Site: brandenburg
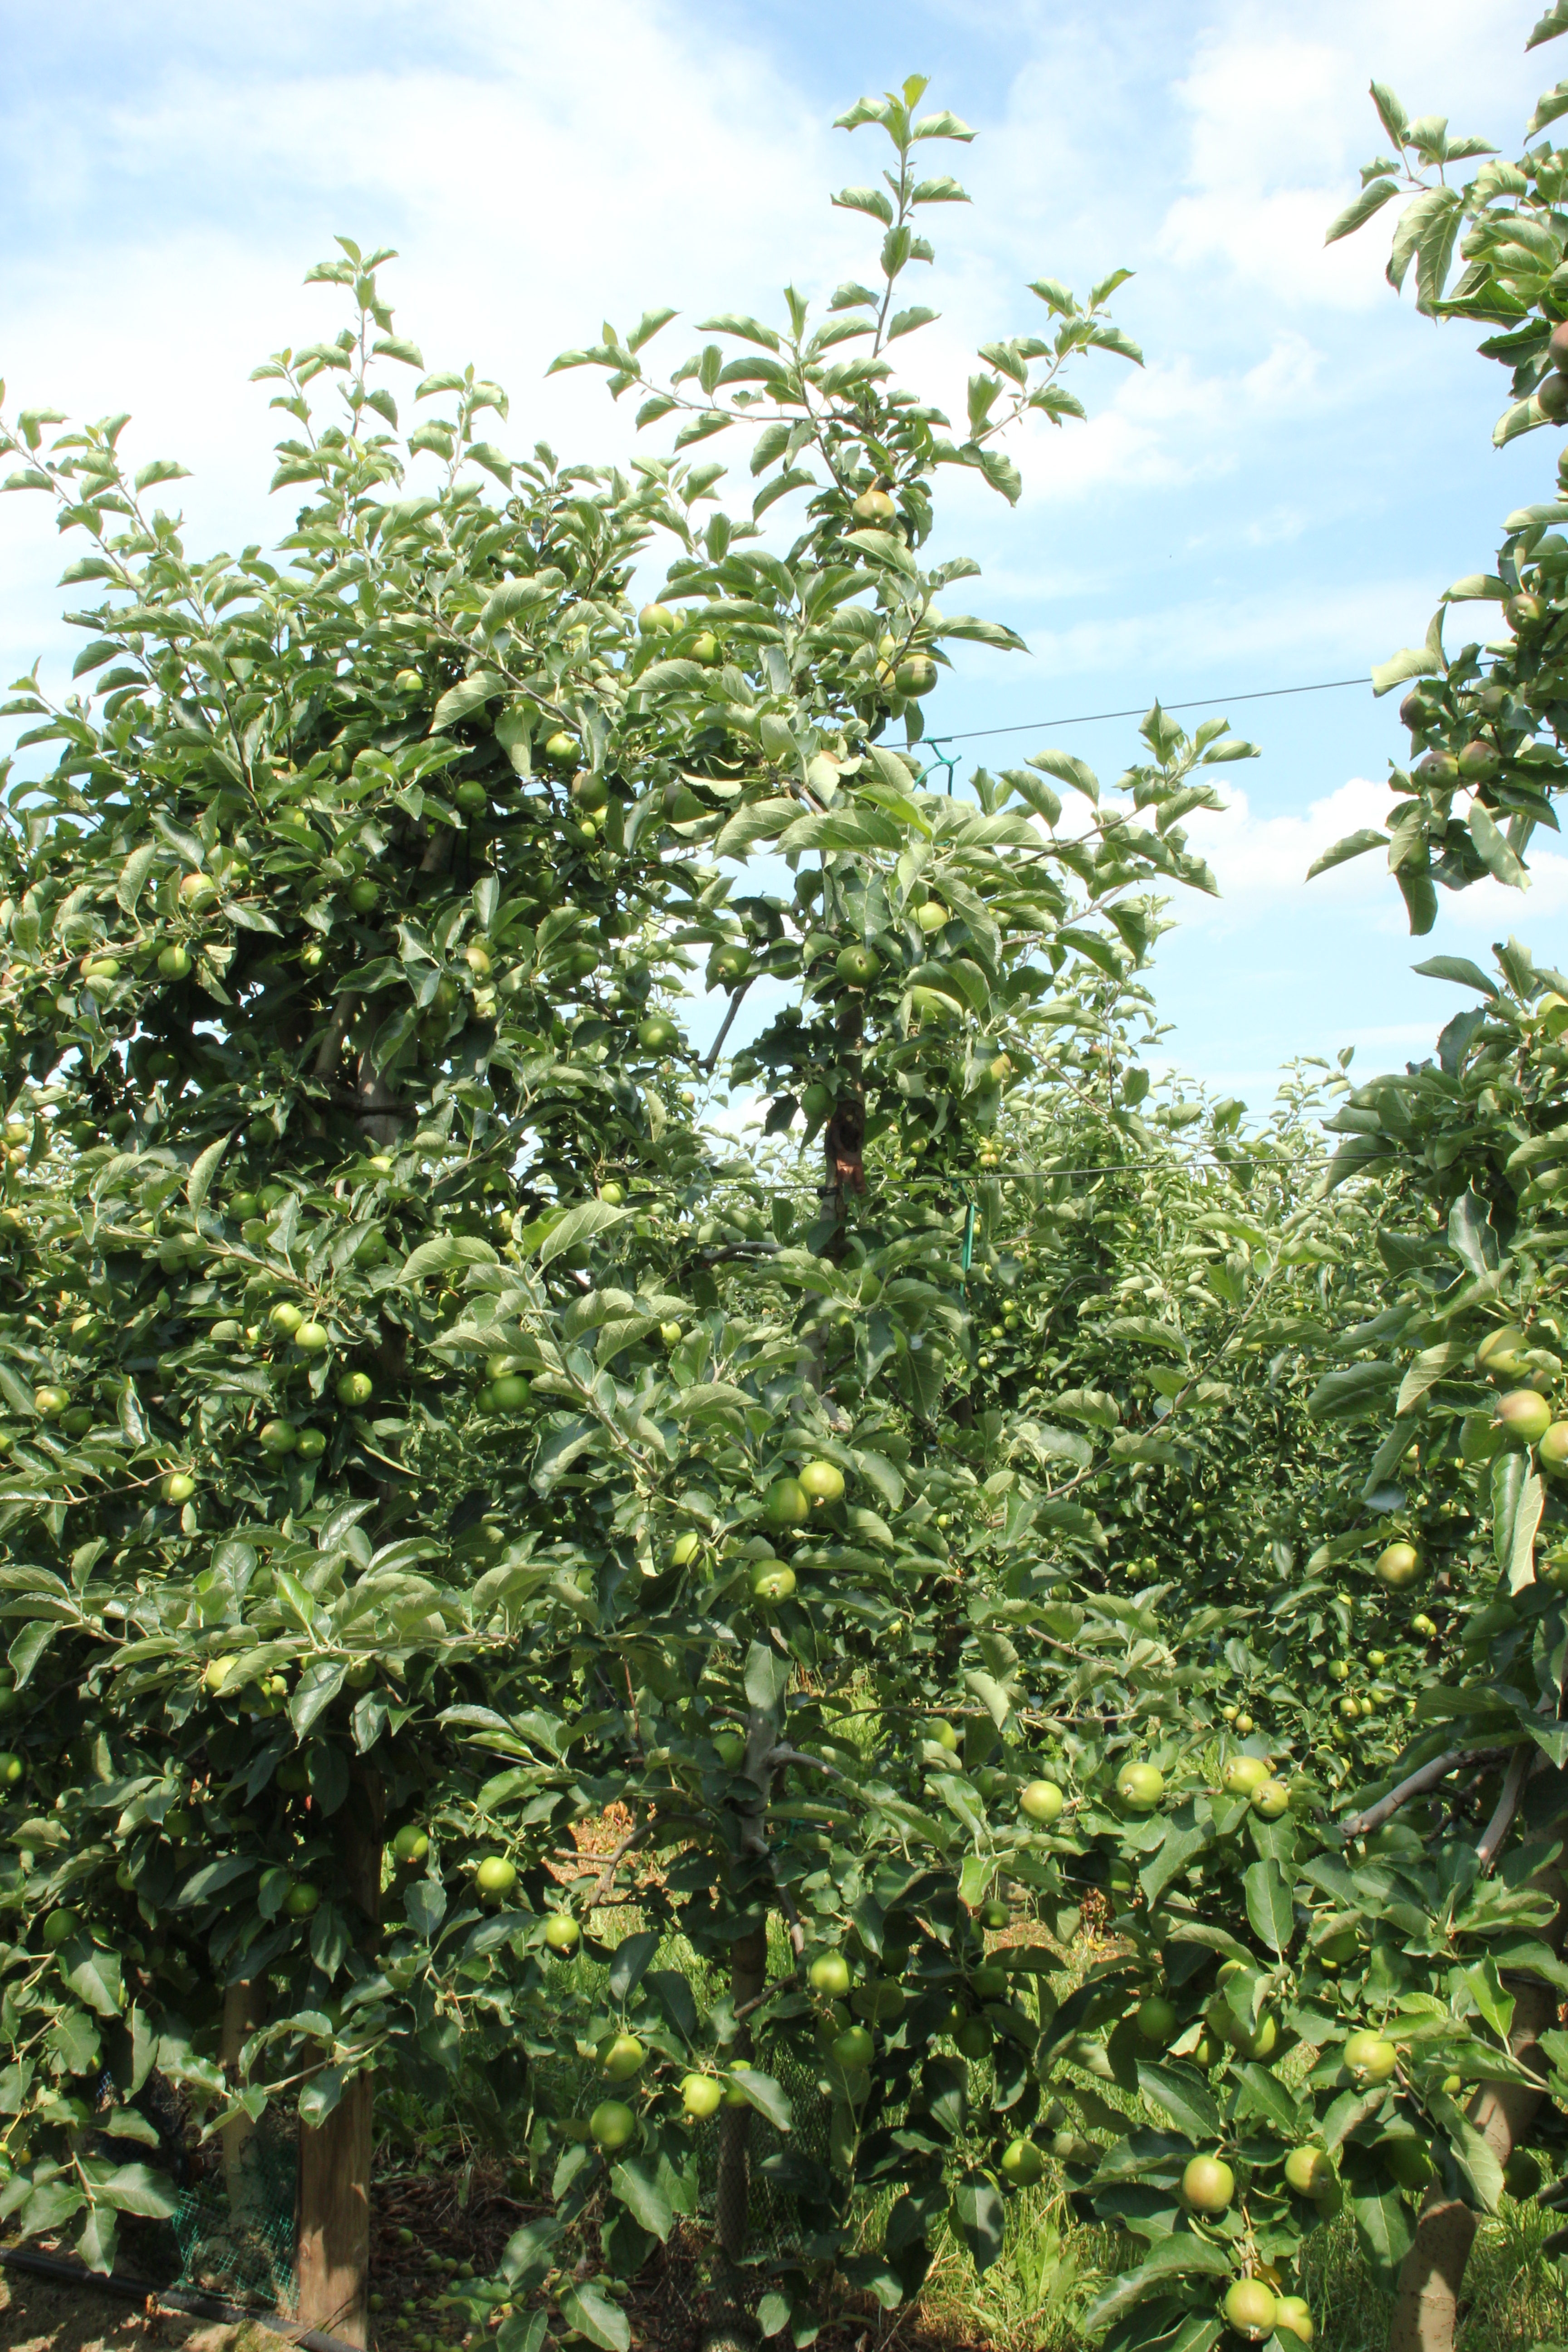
Growth stage (BBCH 74): Development of fruit